Only Mama Knows (Grey's Anatomy)

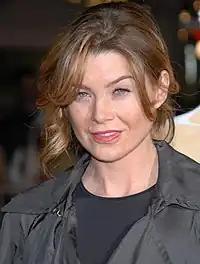
The story-arc of Ellen Pompeo's character, Meredith Grey's past received widespread praise.

"Only Mama Knows" received universal acclaim, with numerous critics calling it "one of the best of "Grey's Anatomy"".